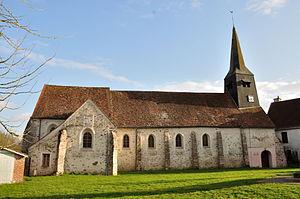
Église Saint-Germain de Saint-Germain-sous-Doue. (Seine-et-Marne, région Île-de-France).
Saint-Germain-sous-Doue est une commune française située dans le département de Seine-et-Marne en région Île-de-France.